Unuma-juku

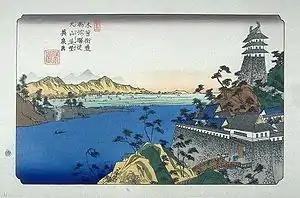
Hiroshige's print of Unuma-juku, part of the "Sixty-nine Stations of the Kiso Kaidō" series

was the fifty-second of the sixty-nine stations of the Nakasendō connecting Edo with Kyoto in Edo period Japan. It is located in former Mino Province in what is now part of the city of Kakamigahara, Gifu Prefecture, Japan.